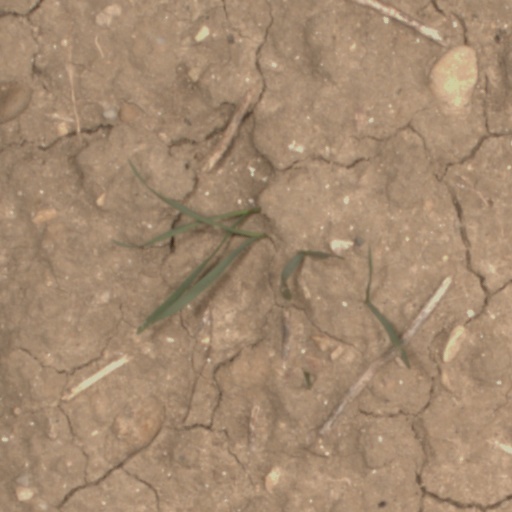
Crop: wheat